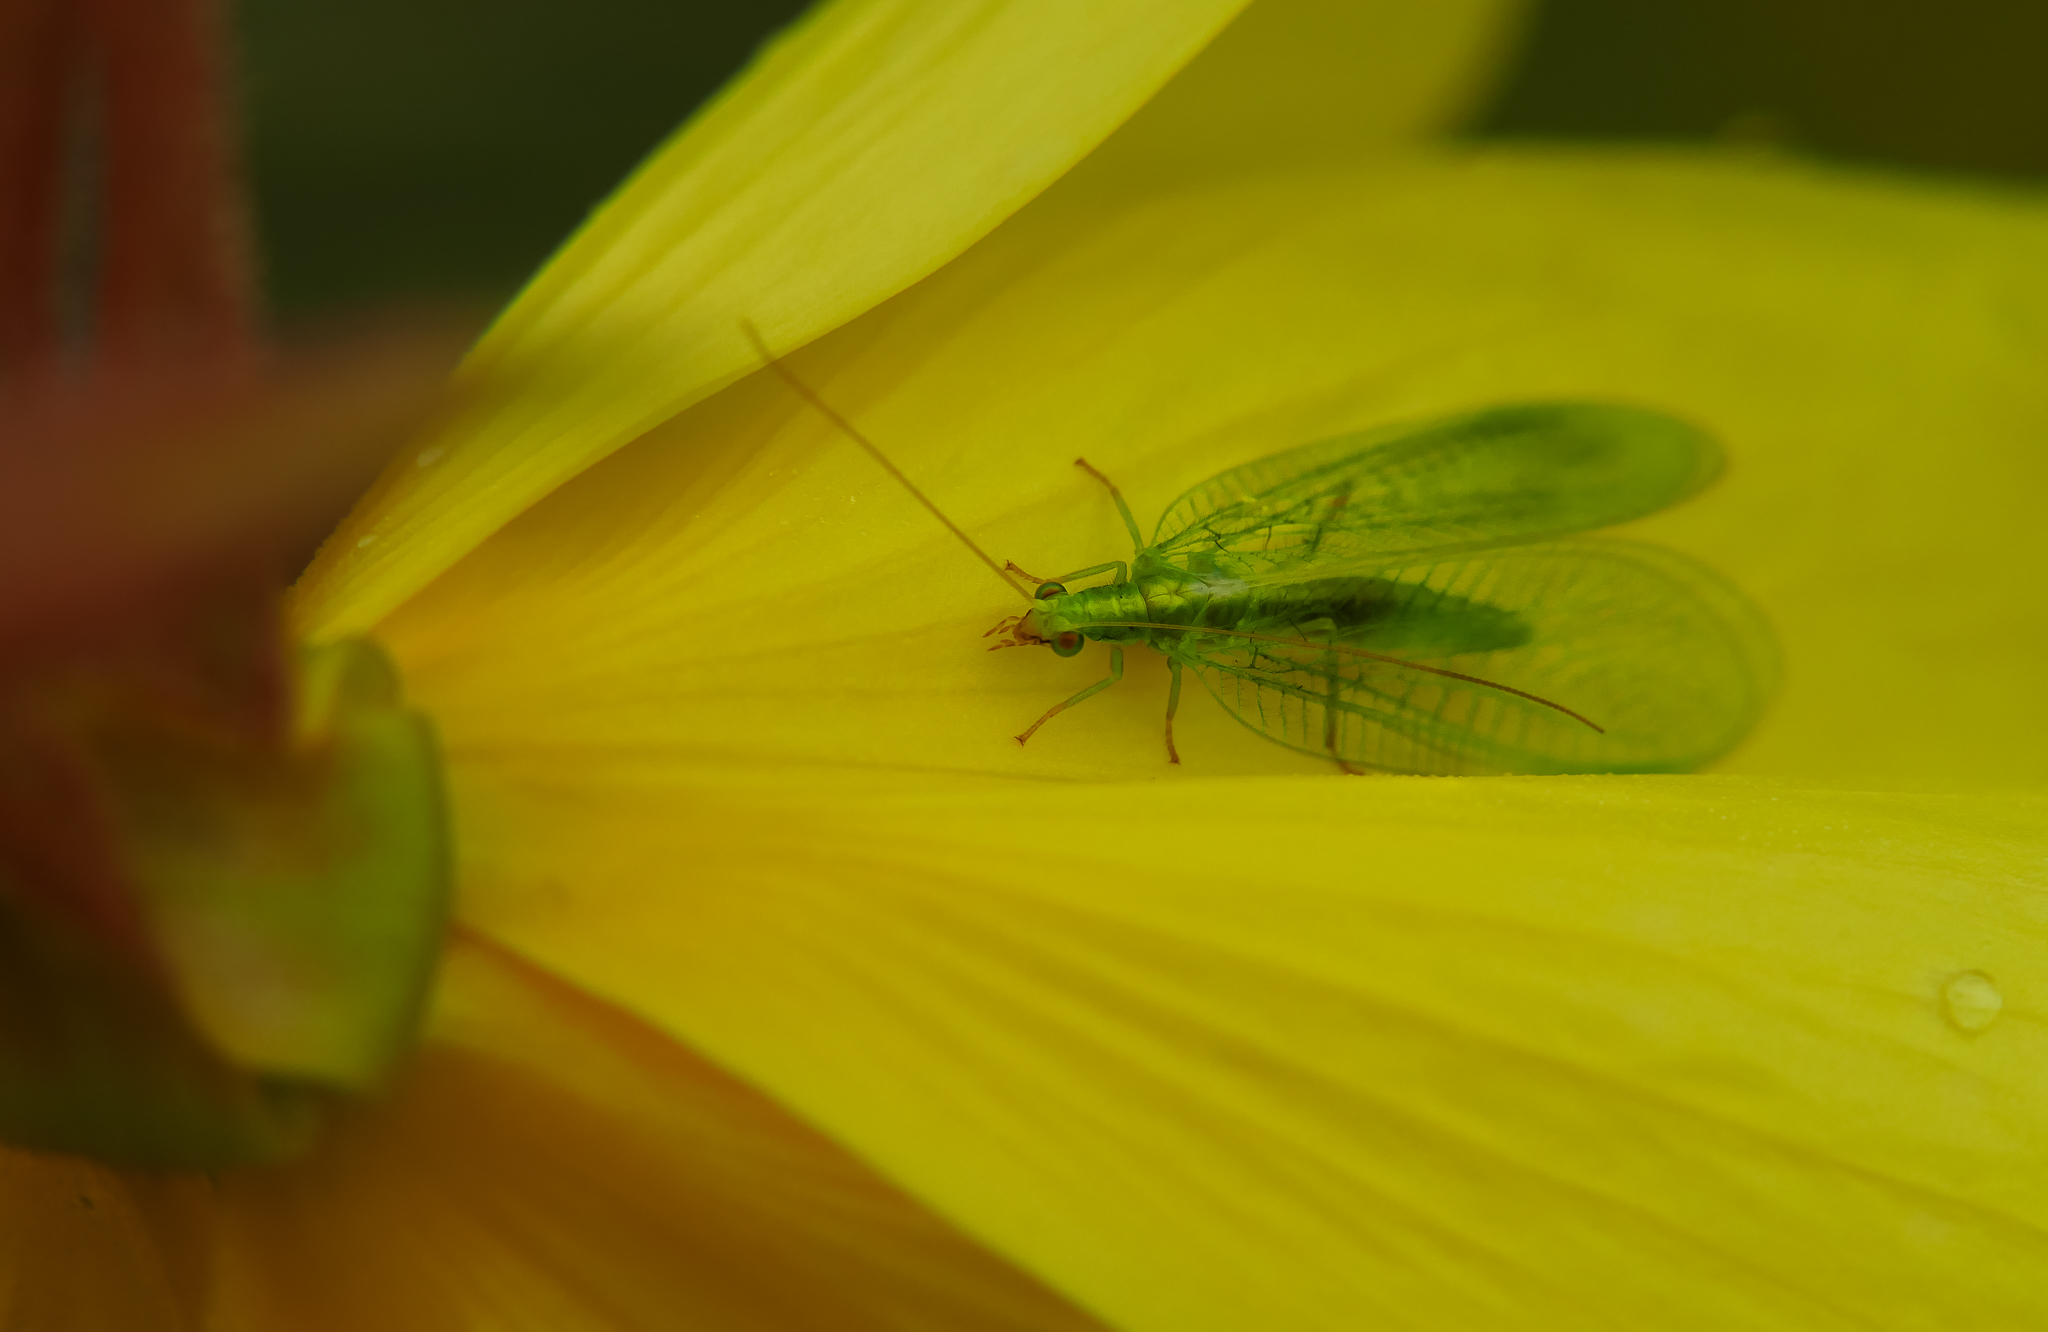
nature, wing, plant, photography, leaf, flower, petal, fly, green, insect, macro, yellow, flora, fauna, invertebrate, close up, animals, naturaleza, lumixfz1000, fz1000, ggl1, xovesphoto, animales, panasoniclumixfz1000, marumi200, macro photography, plant stem